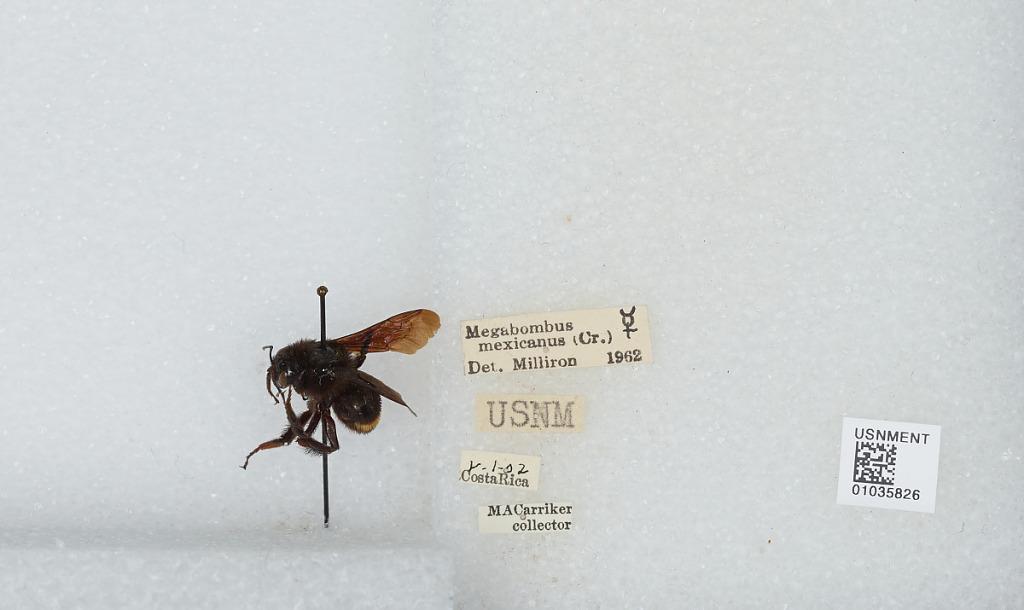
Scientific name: Bombus (Pyrobombus) mixtus Cresson
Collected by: M. Carriher
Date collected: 1902-5-1
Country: Costa Rica
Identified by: Milliron